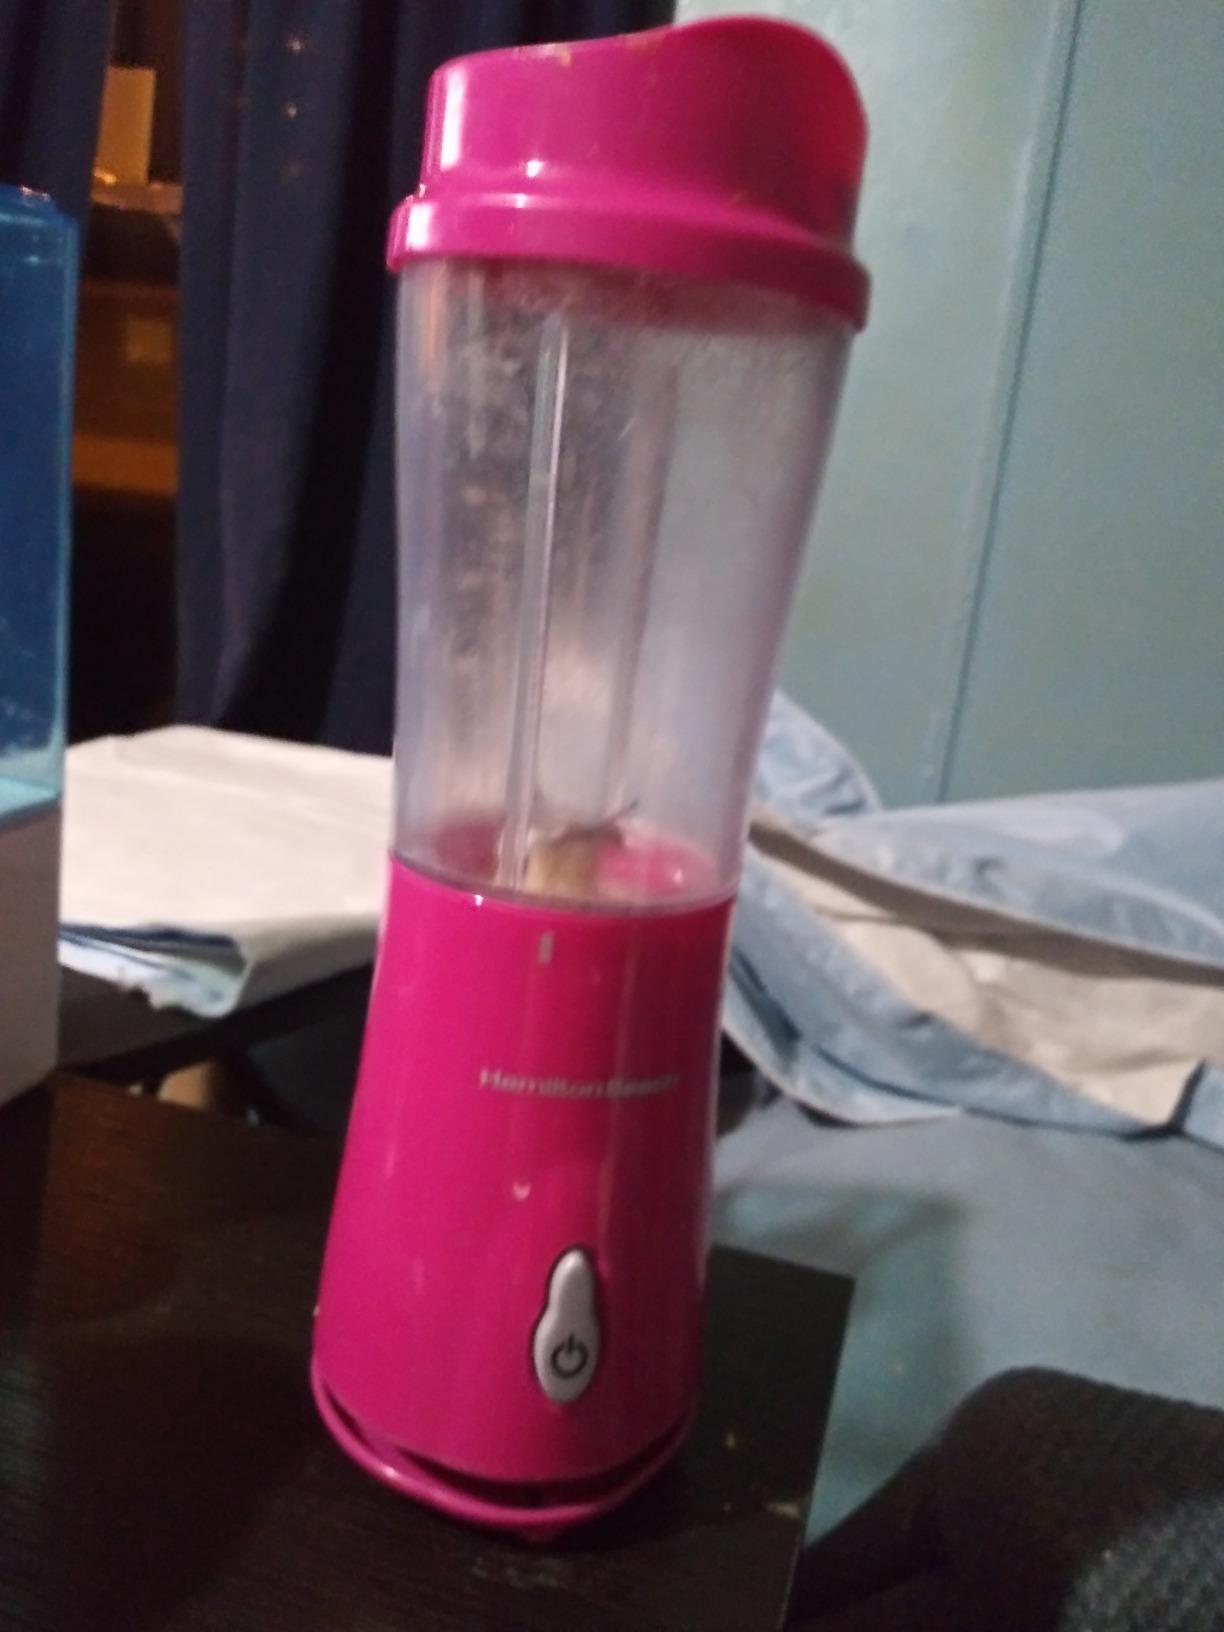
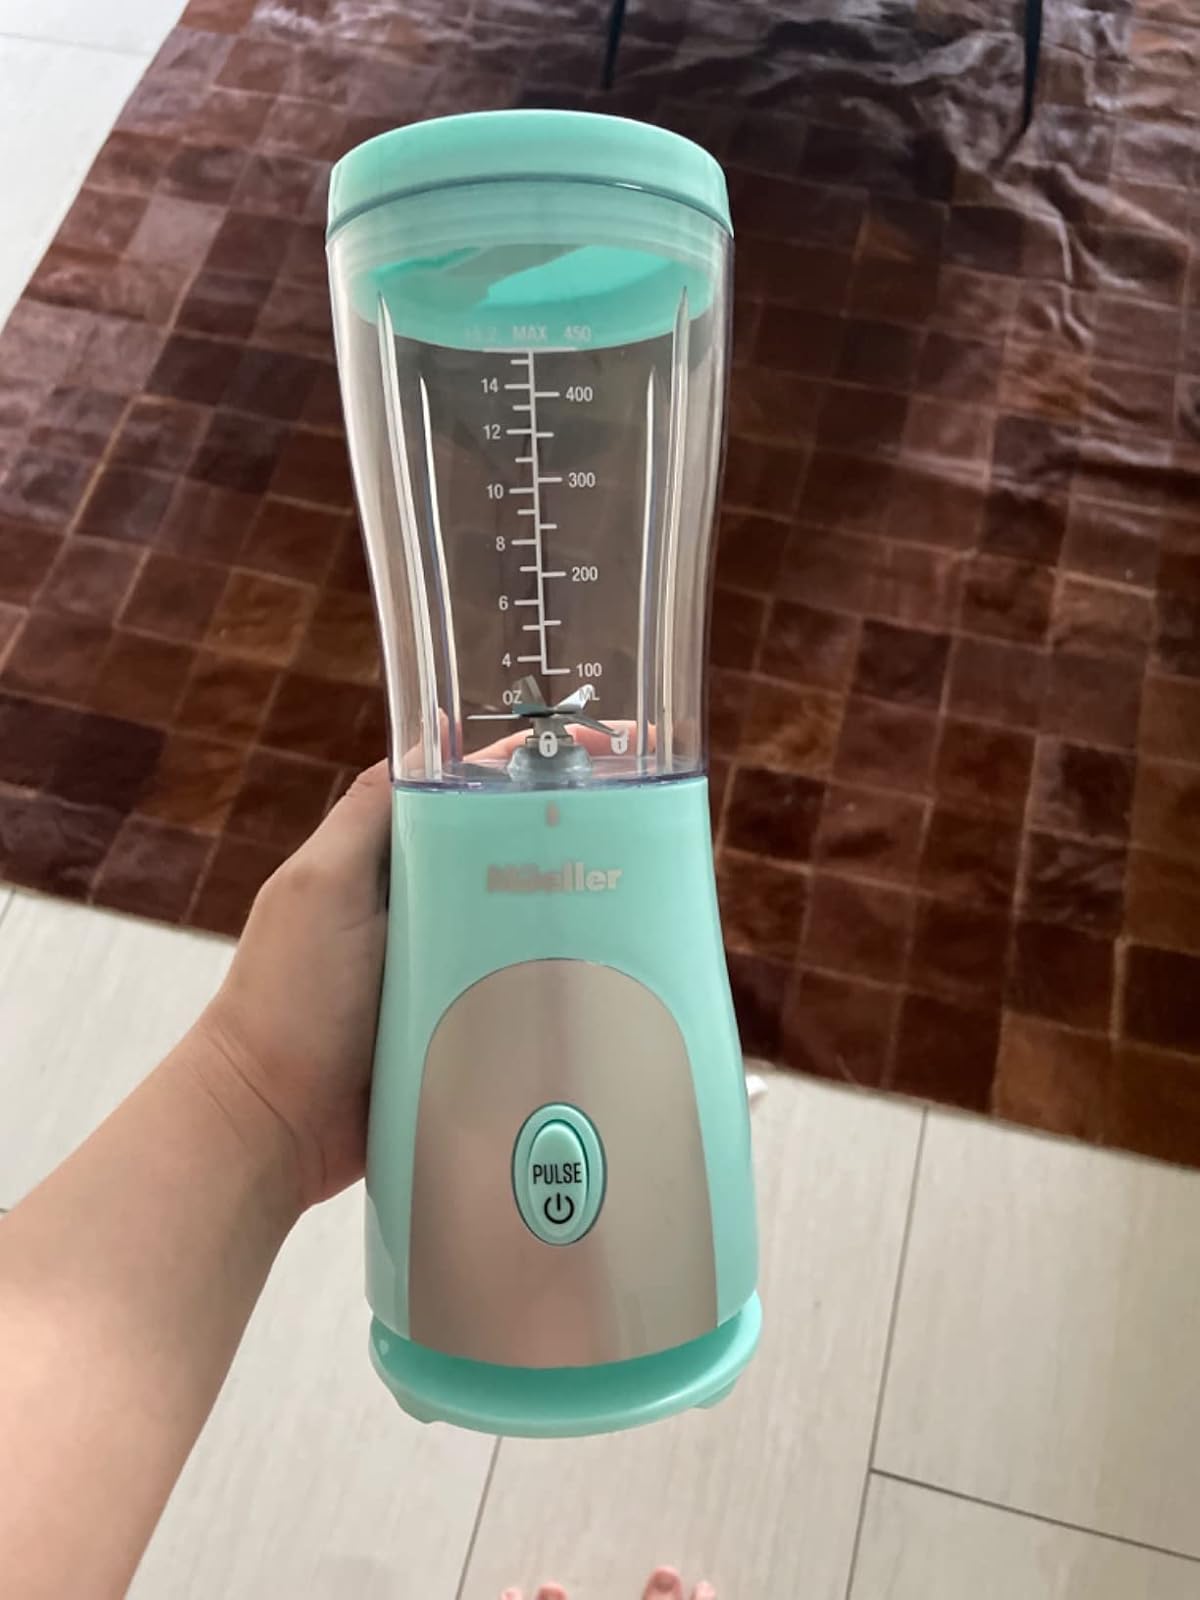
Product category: items_blender
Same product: no